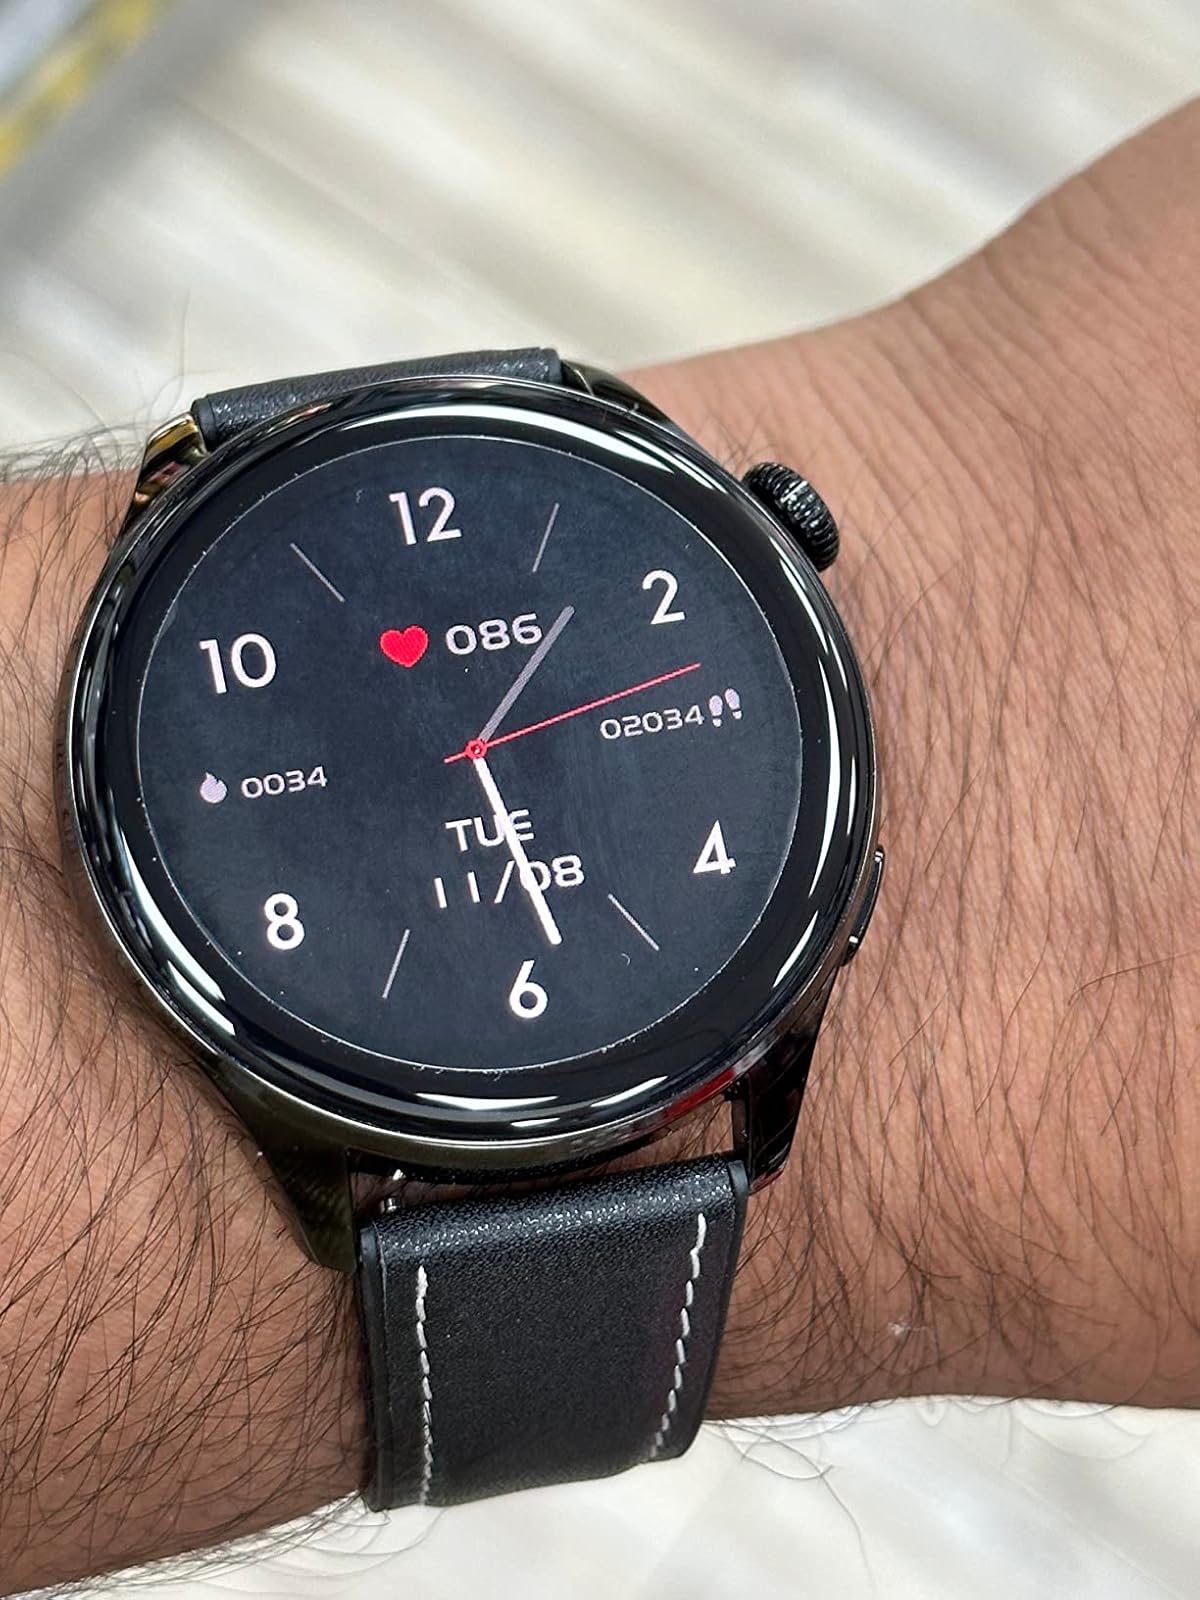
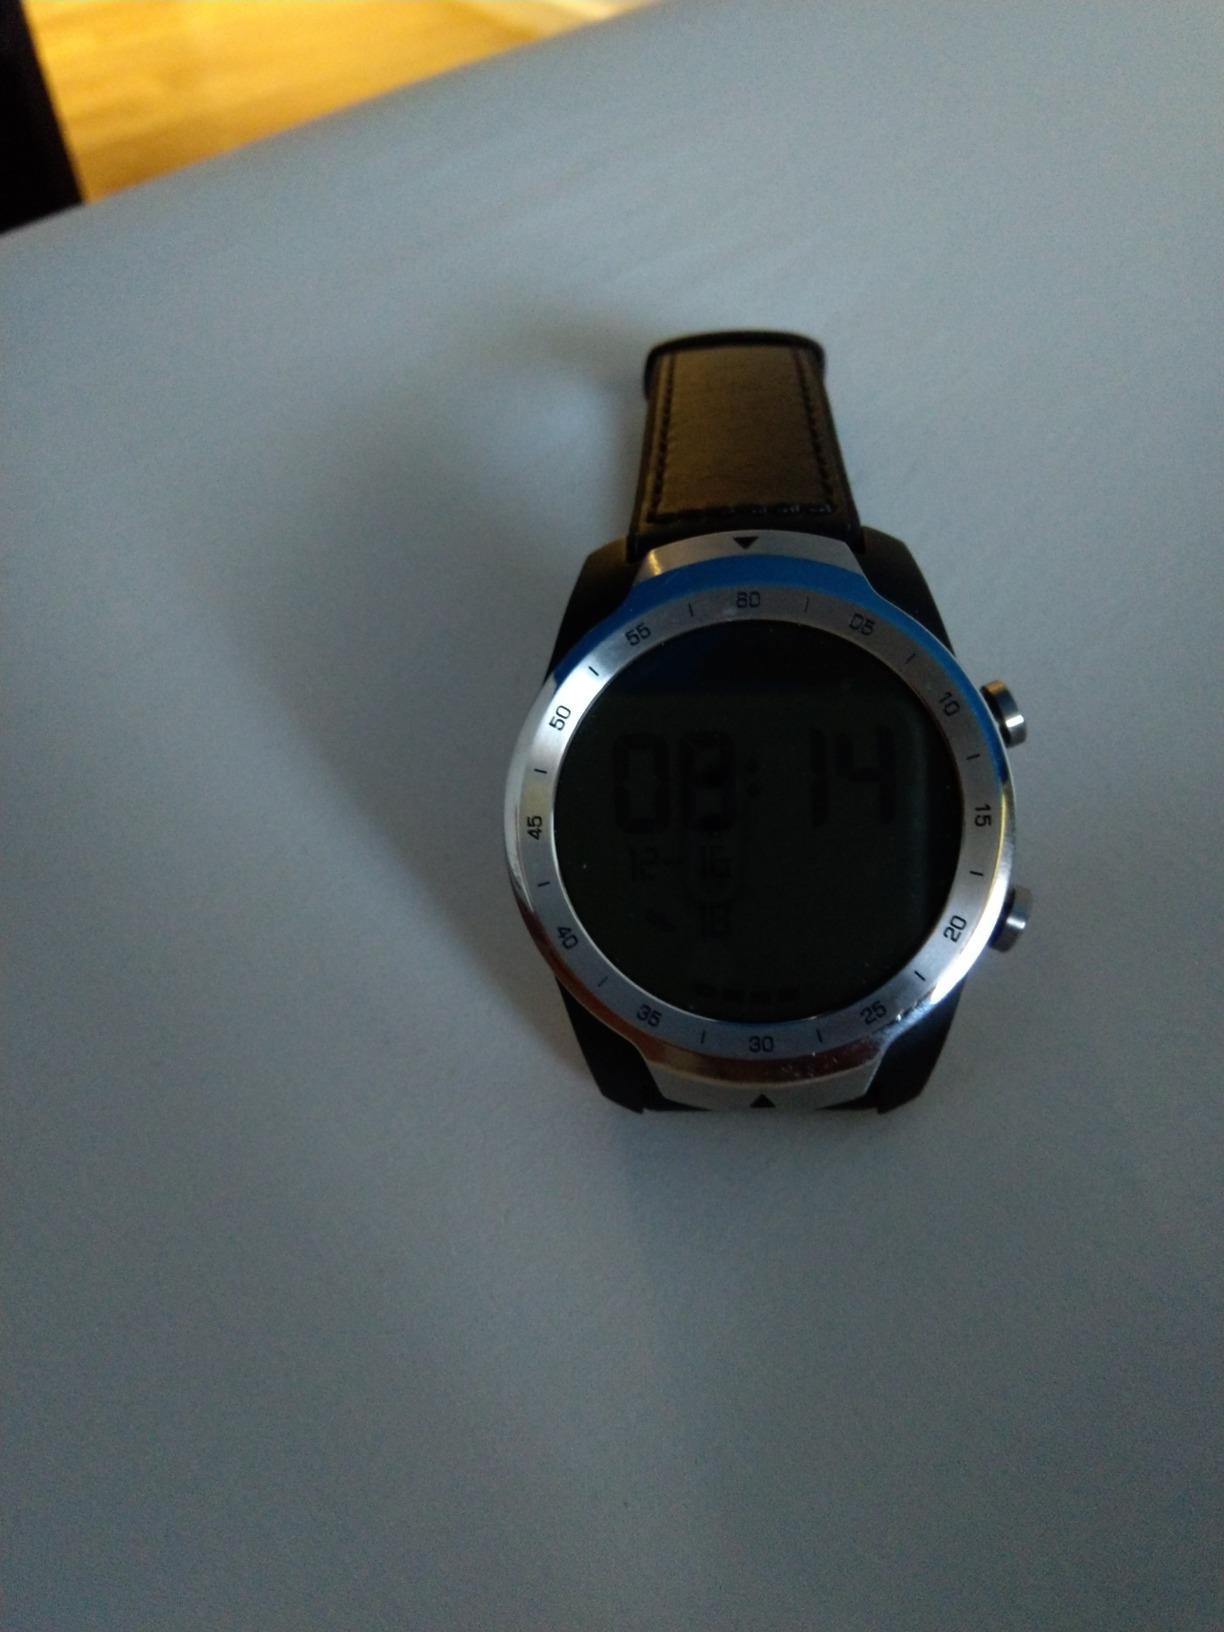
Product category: smartwatch
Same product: no